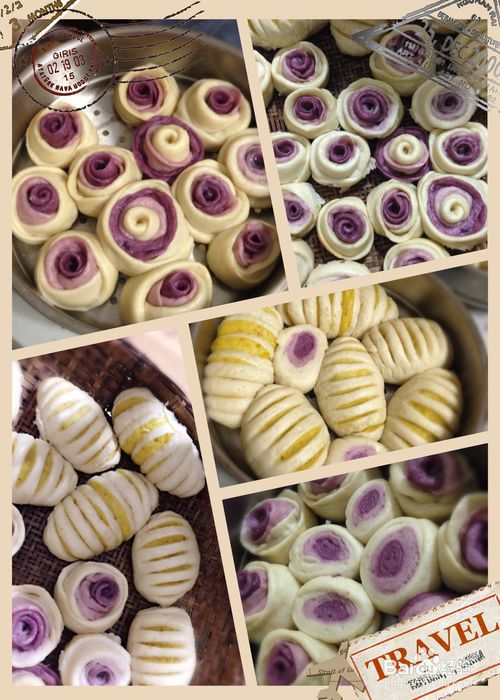
Label: trash